Amos Cassioli

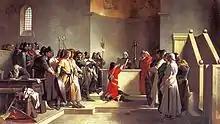
"The Oath of Pontida" forming the Lombard League

Cassioli was born in Asciano. After studying at the Sienese Academy of Fine Arts under Luigi Mussini, a stipend from Grand Duke Ferdinand IV of Tuscany enabled him and Angelo Visconti to study in Rome. At the end of 1860 he established himself in Florence which, although he maintained his links with Siena, became his permanent home.